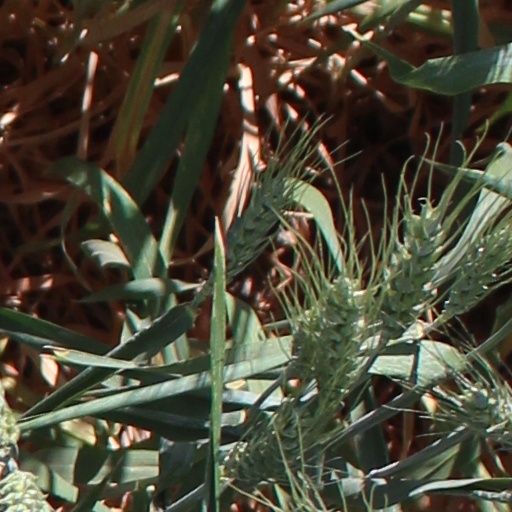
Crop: wheat